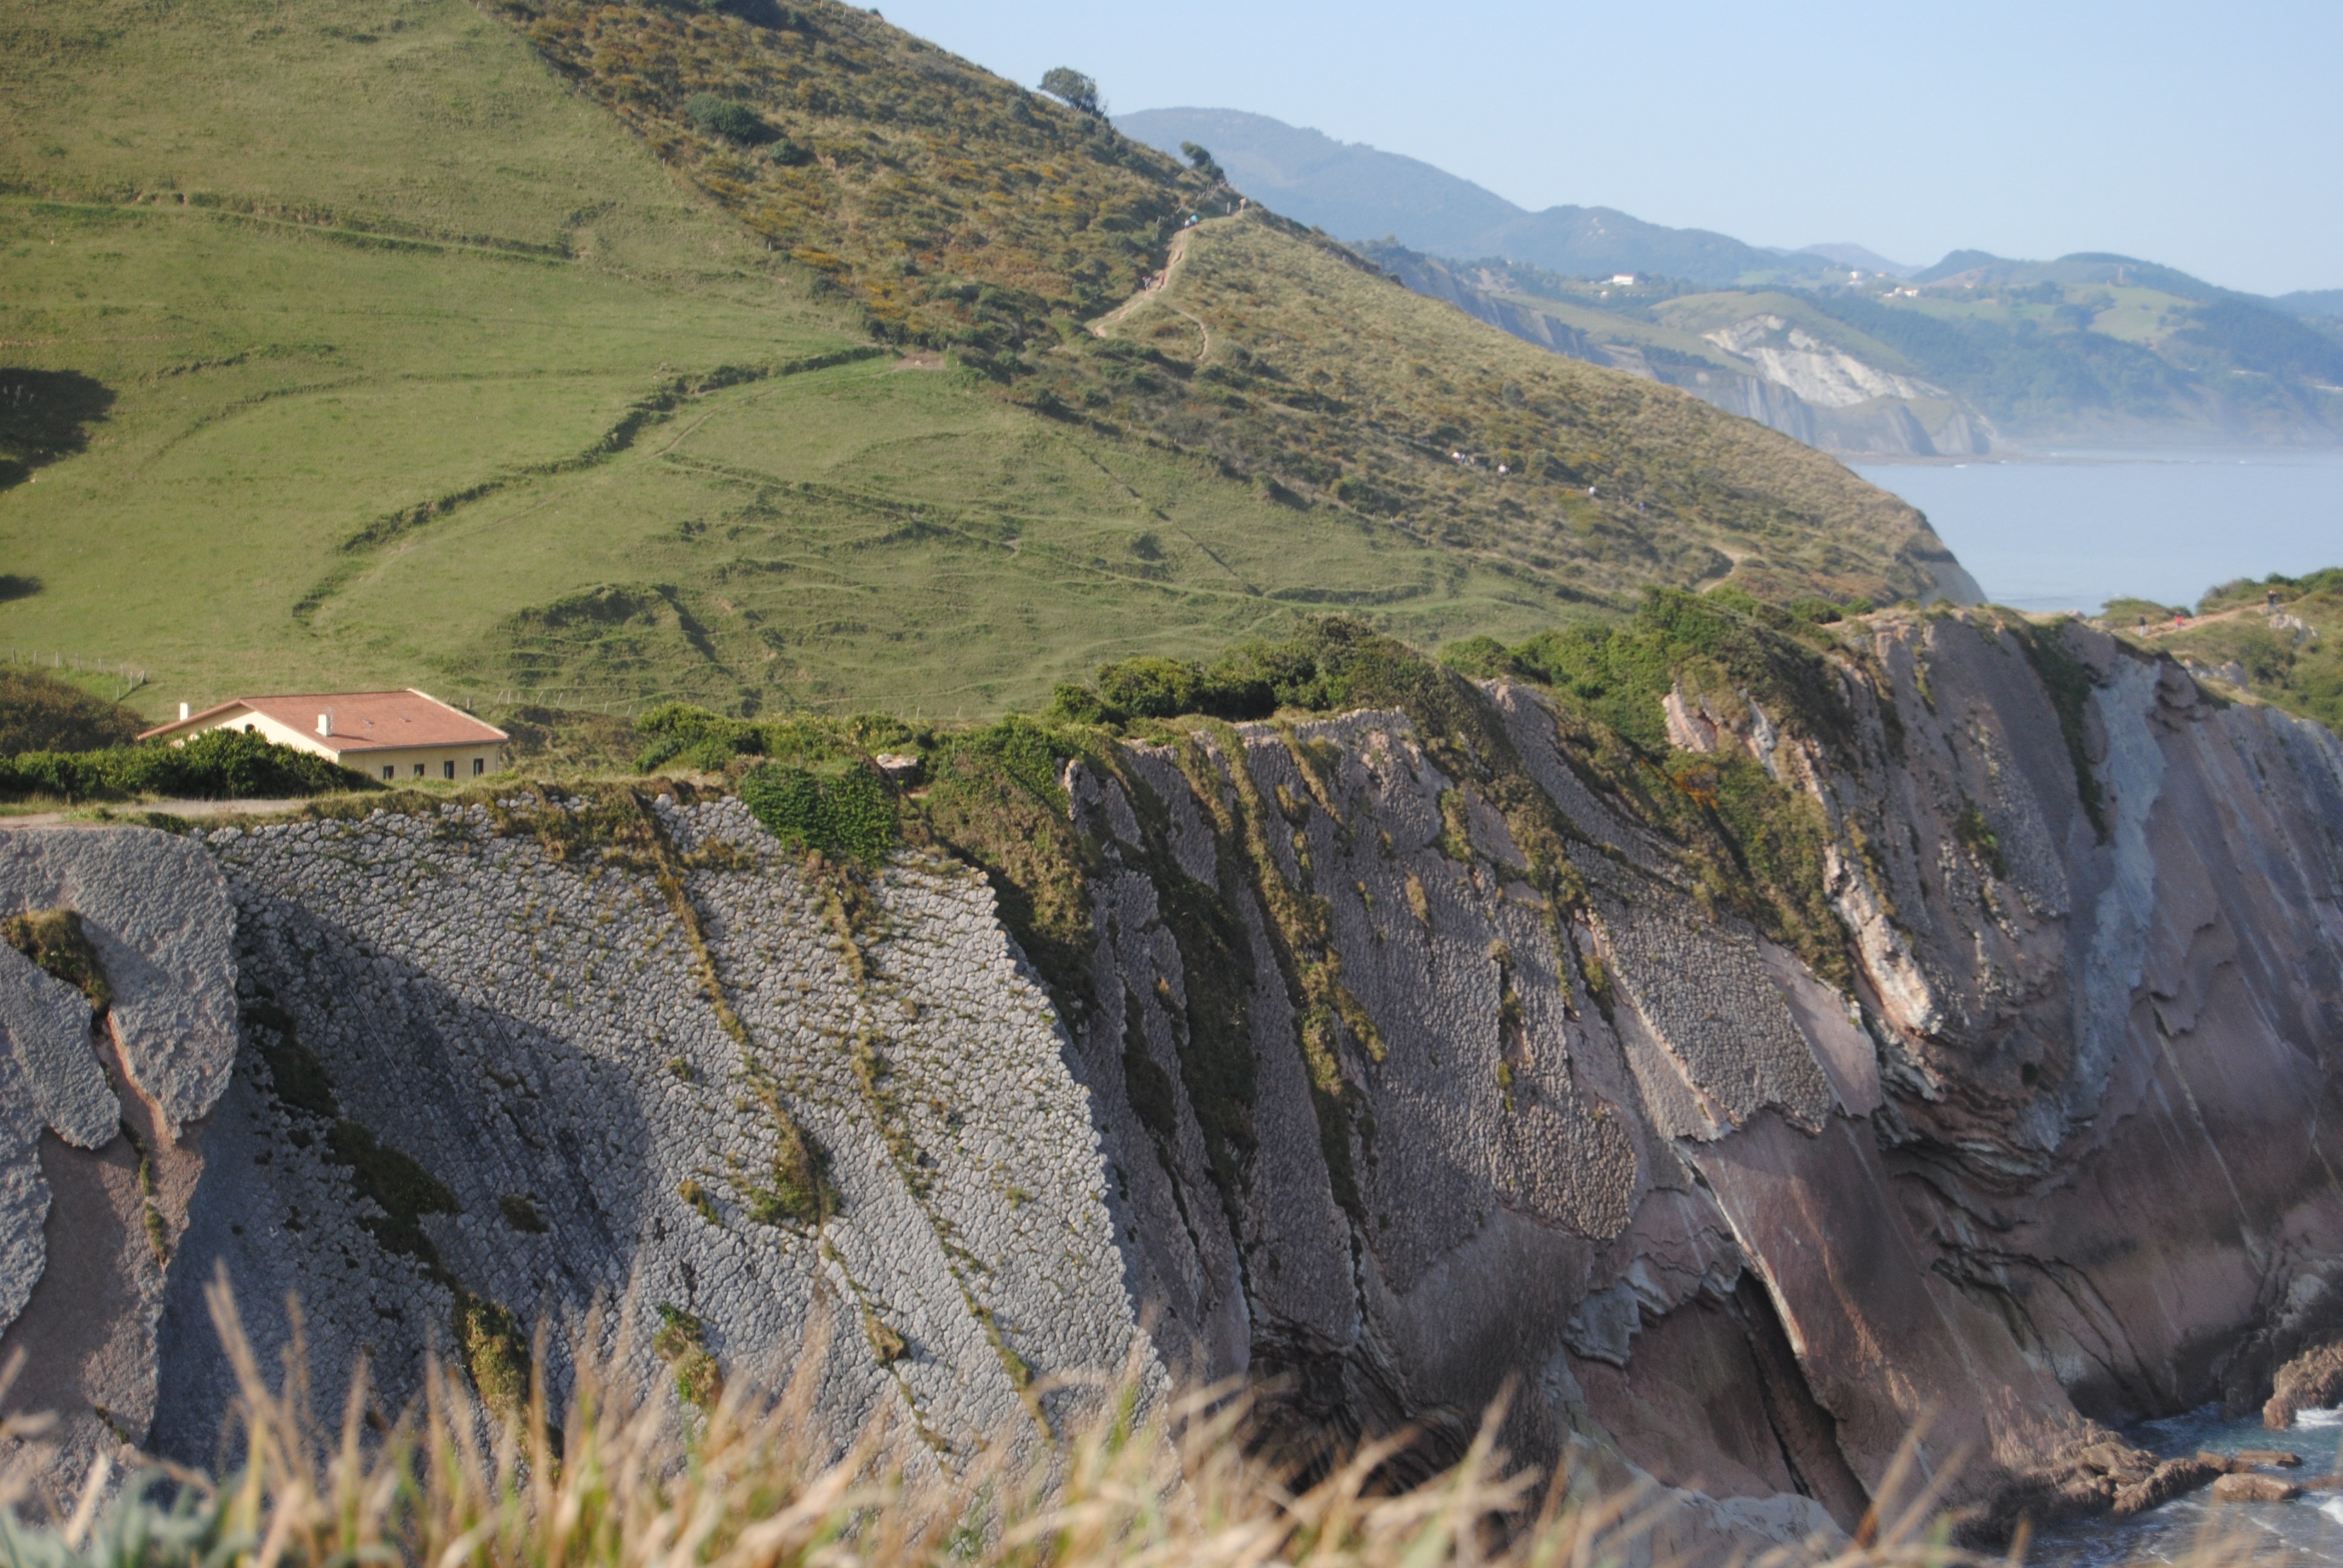
beach, landscape, sea, coast, rock, wilderness, walking, mountain, trail, adventure, valley, mountain range, cliff, terrain, ridge, geology, badlands, plateau, costa, basque country, mountainous landforms, geological phenomenon, flysch route, angel perez